Parent

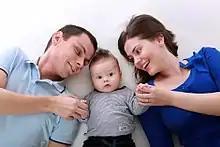
Parents and child

A parent is either the progenitor of a child or, in humans, it can refer to a caregiver or legal guardian, generally called an adoptive parent or step-parent. Parents who are progenitors are first-degree relatives and have 50% genetic meet. A female can also become a parent through surrogacy. Some parents may be adoptive parents, who nurture and raise an offspring, but are not related to the child. Orphans without adoptive parents can be raised by their grandparents or other family members.